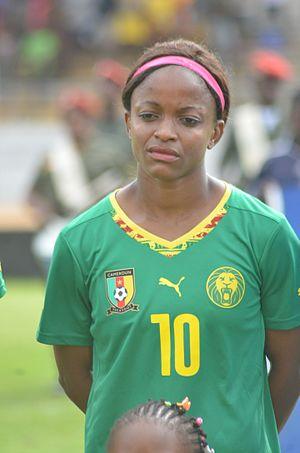
Attaquante de l'équipe de football du Cameroun
Jeannette Grace Ngock Yango, née le 12 juin 1993 à Yaoundé, est une footballeuse camerounaise évoluant au poste de milieu de terrain à l'En avant Guingamp.